Nawal Ben Hamou

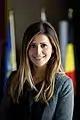
Ben Hamou in 2019

Nawal Ben Hamou (born 11 June 1987) is a Belgian politician serving as secretary of state for housing and equal opportunities of Brussels and minister for social cohesion and sports in the French Community Commission since 2019. From 2014 to 2019, she was a member of the Chamber of Representatives.